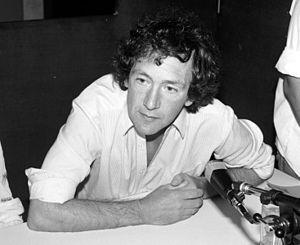
Le poète écossais Kenneth White à Morlaix (Finistère, France) en septembre 1981.
Kenneth White est un poète, écrivain et essayiste écossais né le 28 avril 1936 à Glasgow. Il a été également professeur d’université, animant notamment un séminaire « Orient et Occident » et il donne régulièrement des conférences. Il est aussi l’auteur de plus d’une centaine de livres d’artistes. Il a créé l’Institut international de géopoétique en 1989.